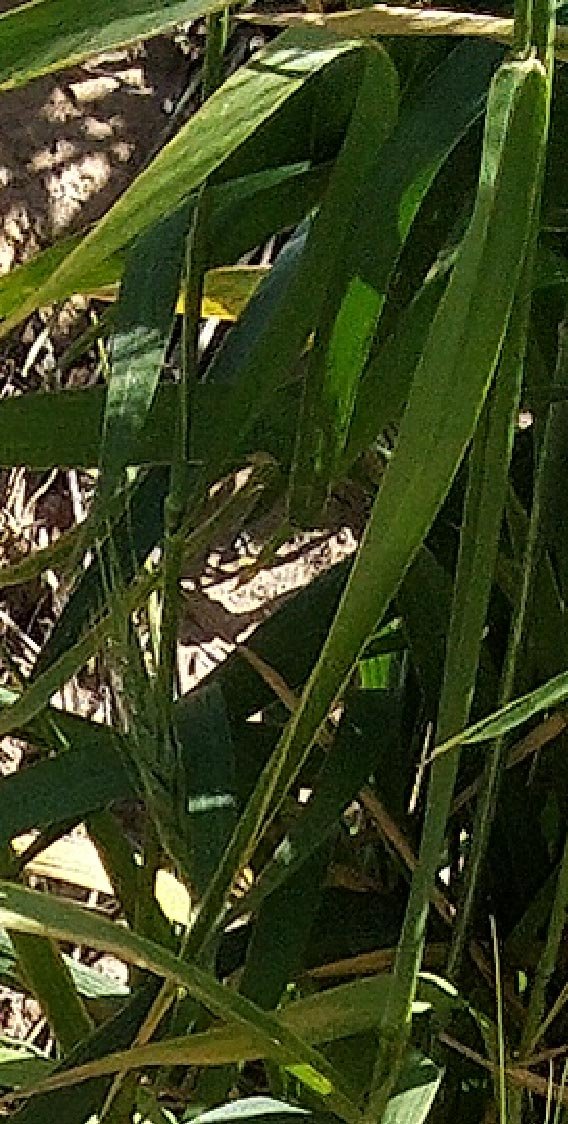
Label: Wheat___Healthy